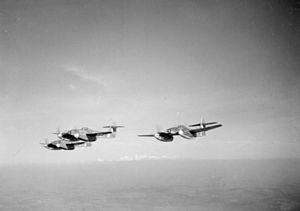
Le Westland Whirlwind fut le premier avion de chasse monoplace bimoteur de la Royal Air Force construit par Westland Aircraft.